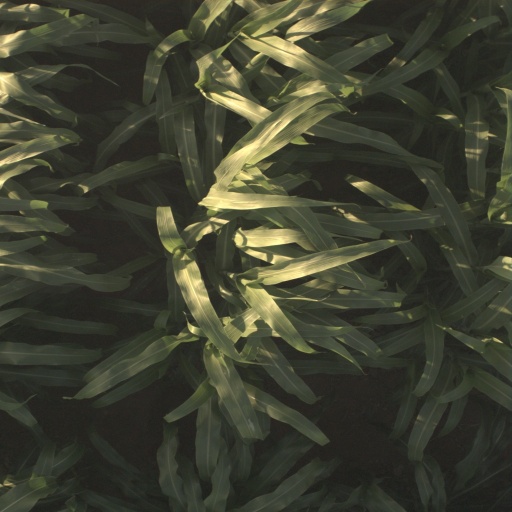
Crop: sorghum